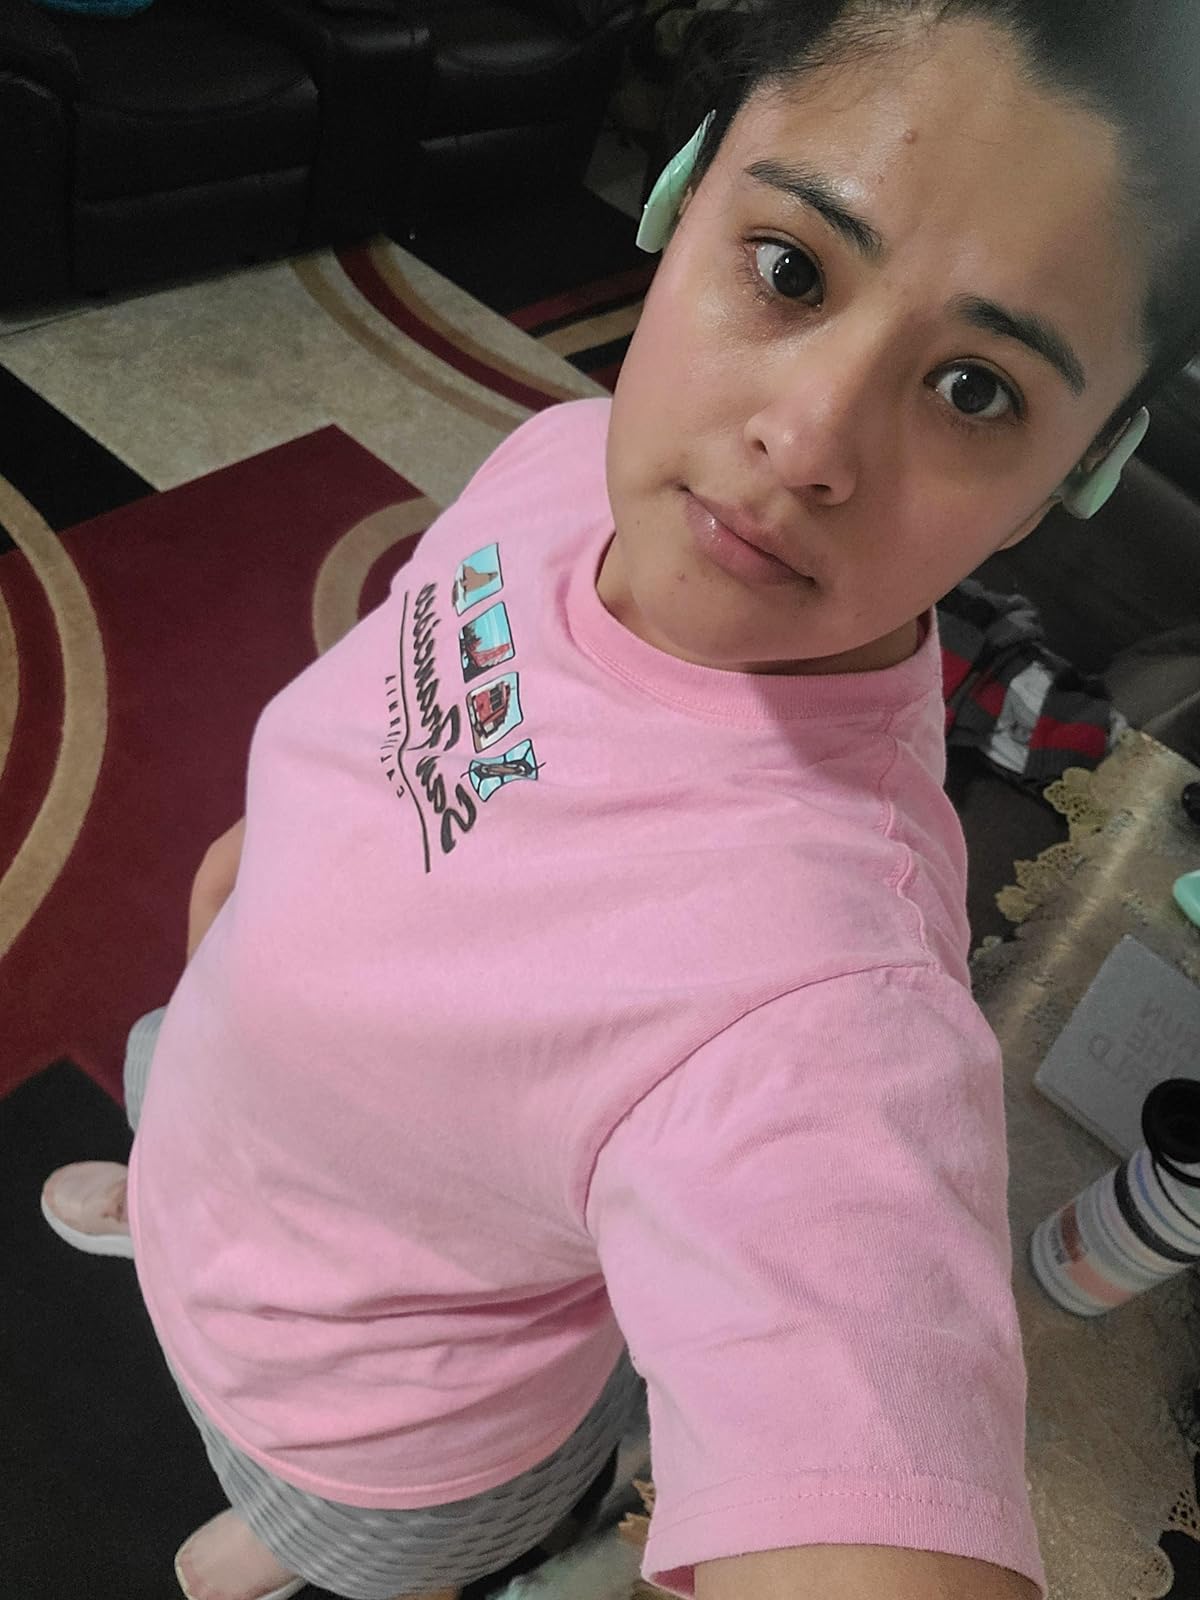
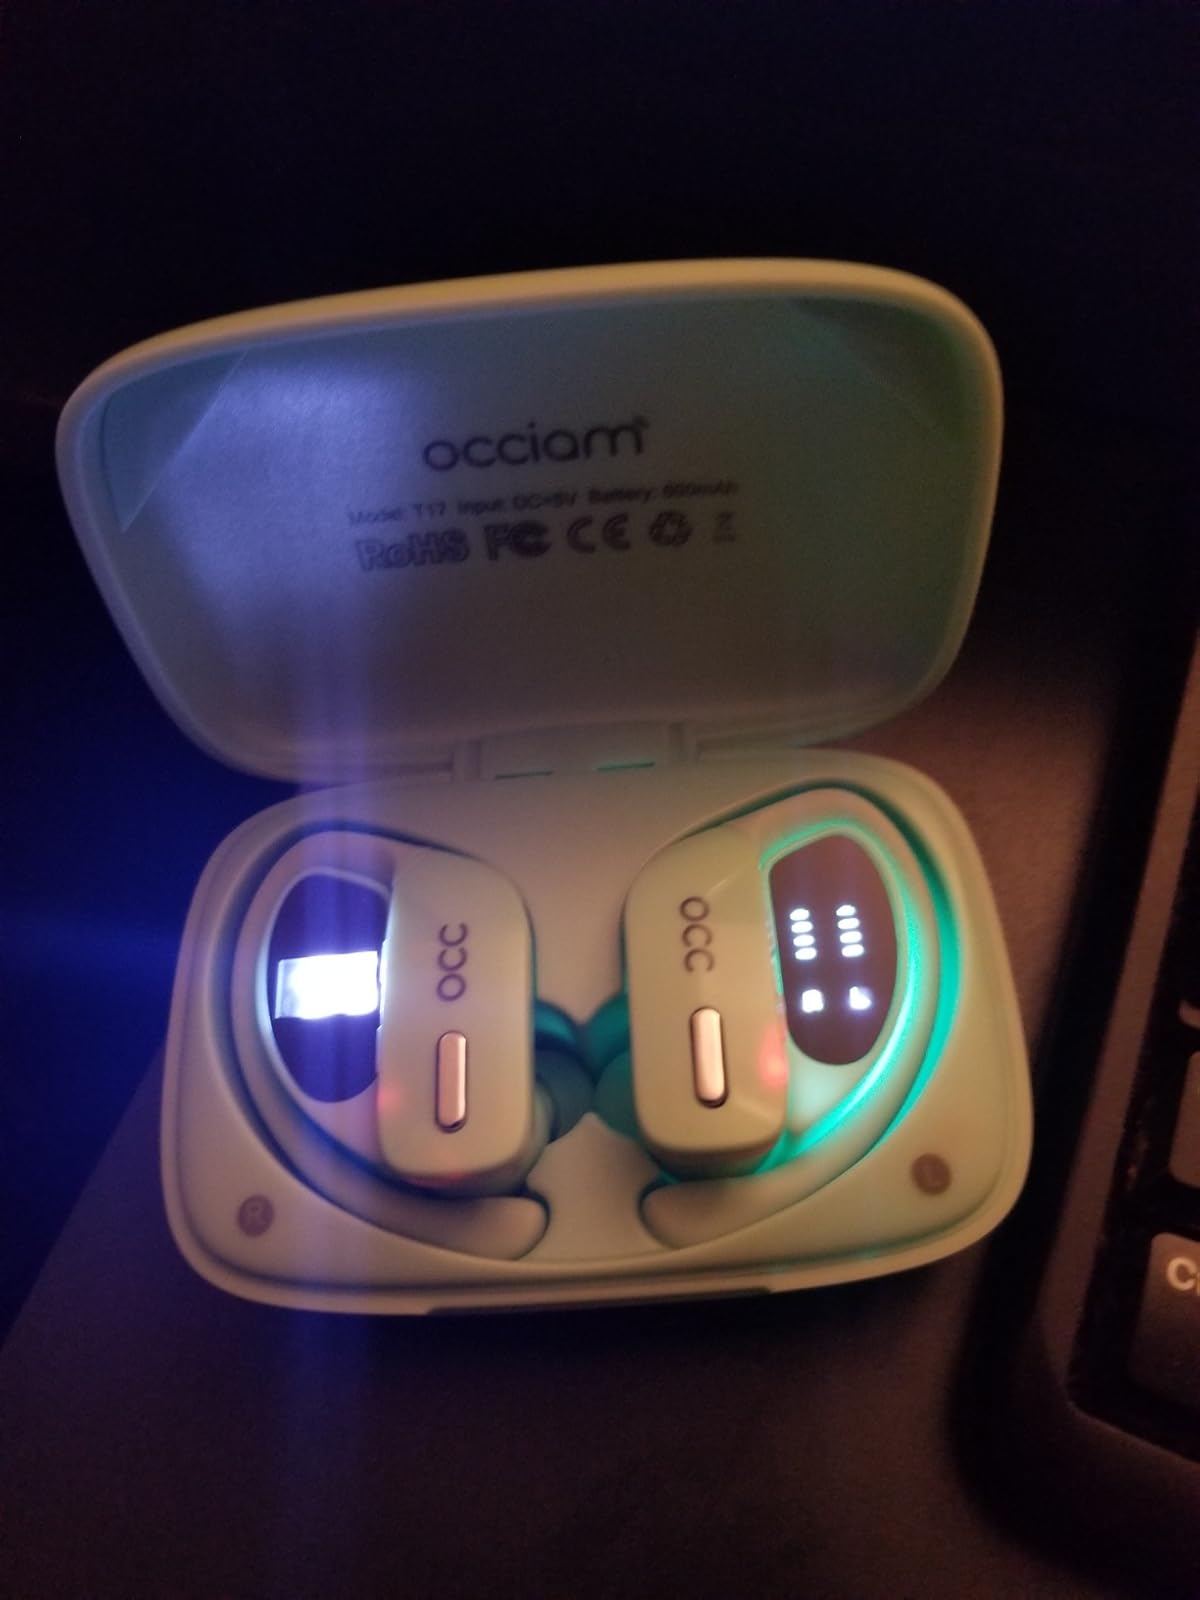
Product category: earbuds
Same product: yes